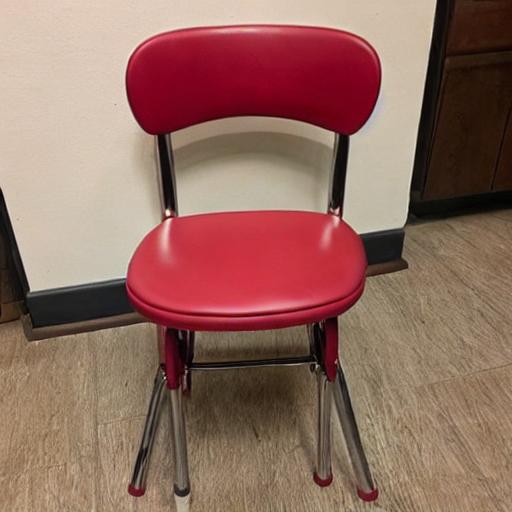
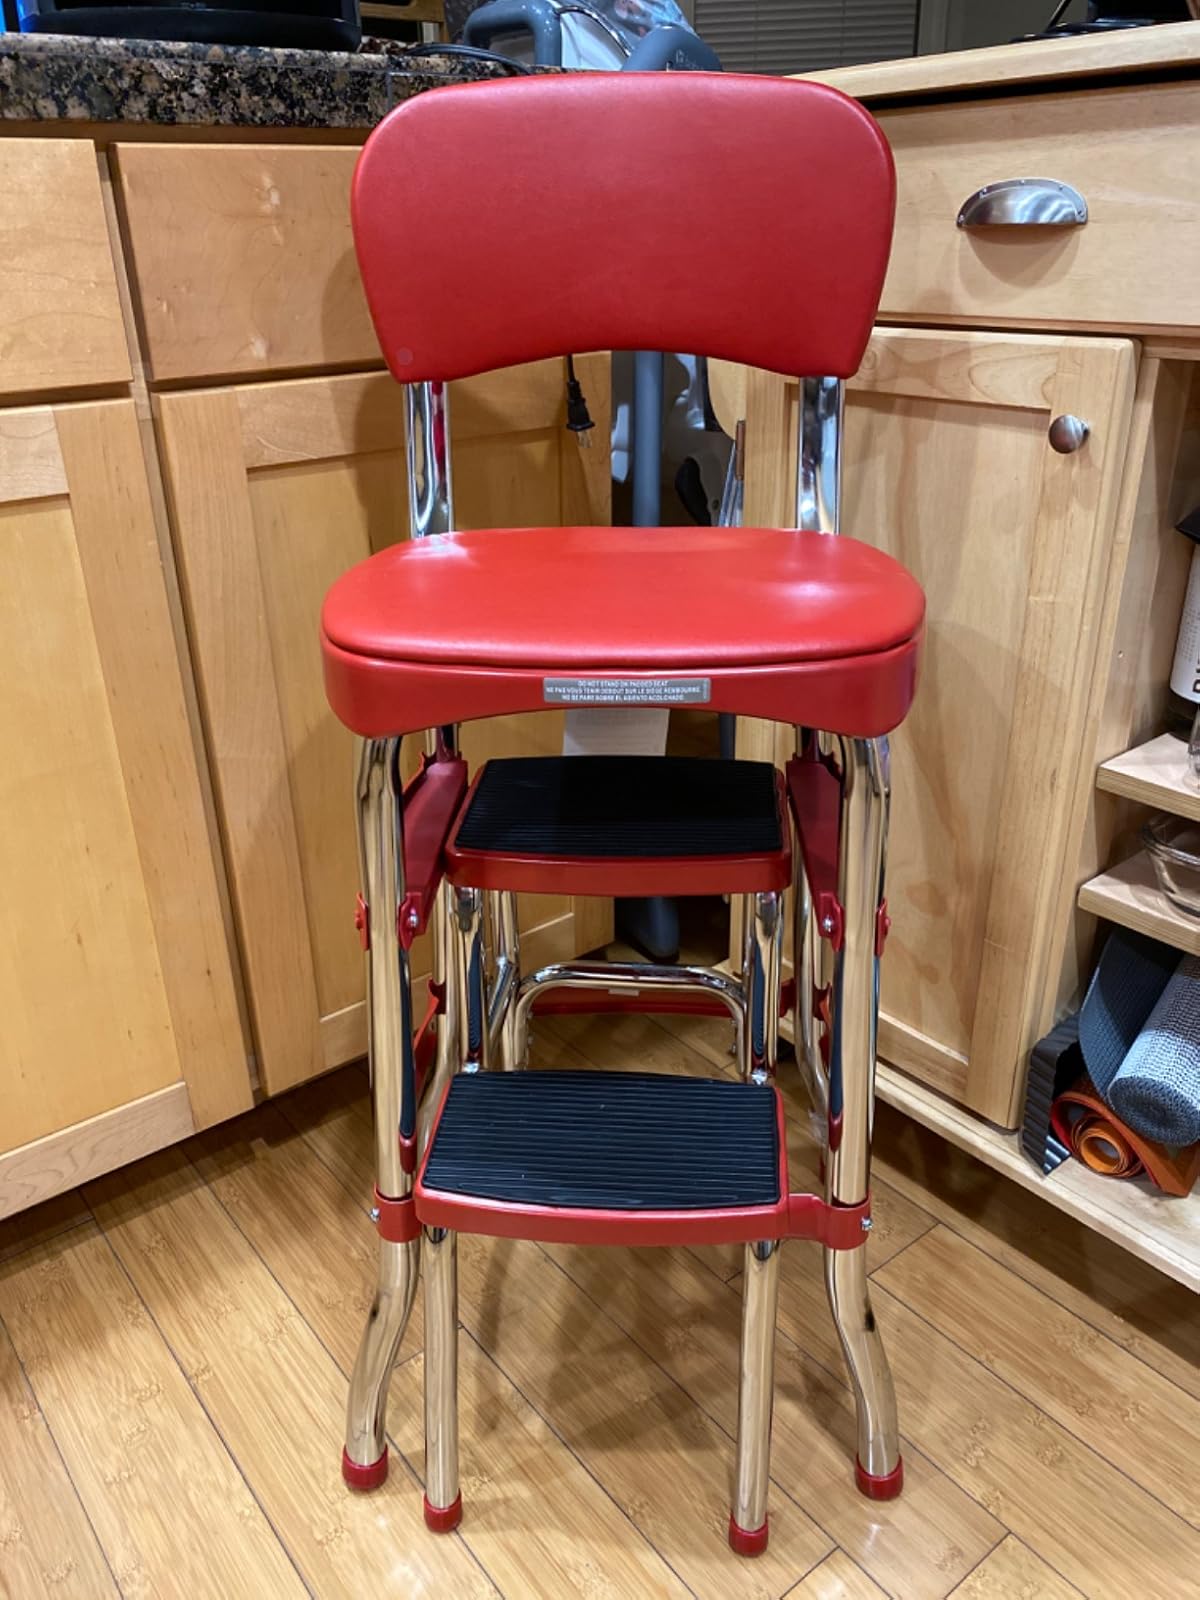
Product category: items_chair
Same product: no